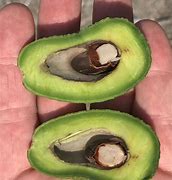
Label: Avocado